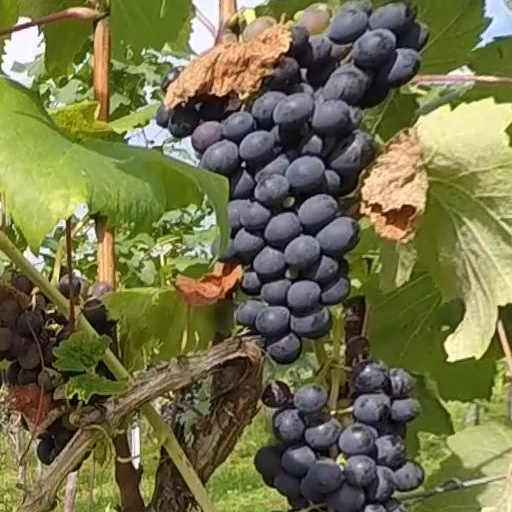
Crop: grape